STS-135

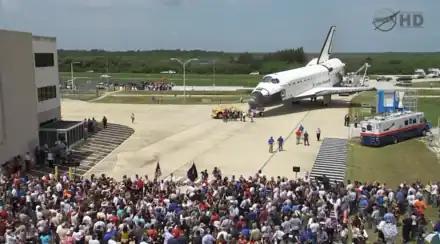
Crowds welcome "Atlantis" outside the OPF on July 21, 2011.

On July 21, 2011, NASA hosted an employee appreciation event outside OPF-2, with "Atlantis" parked. Cheryl Hurst, the director of education and external relations at KSC, spoke first and invited Susan Lambert to lead the crowd with the American national anthem. A Pledge of Allegiance followed from KSC children, and NASA Administrator Charles Bolden and KSC Director Robert Cabana spoke to the shuttle program employees. During the event, Rita Wilcoxson and Patricia Stratton were presented with highest NASA honors: the Distinguished Service Medal and the Distinguished Public Service Medal respectively. The citations on both were identical, stating "for continuous outstanding leadership contributions provided to the nation's space shuttle program". A public "welcome home" ceremony was held for the crew at Houston's Ellington Field Hangar 990 on July 22.